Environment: real
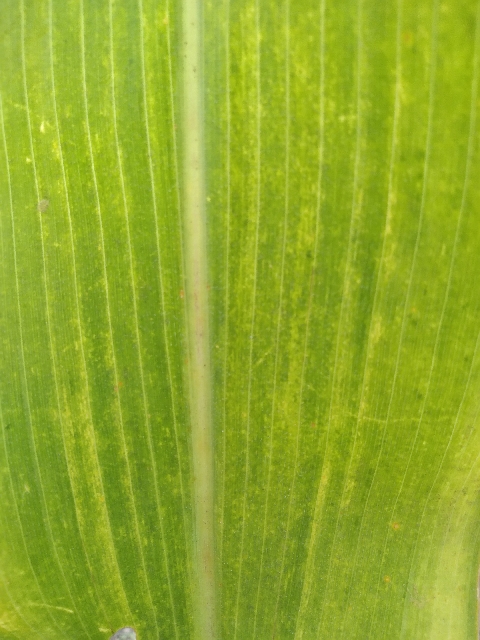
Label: lethal_necrosis